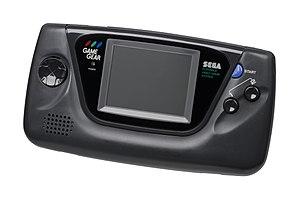
La Saturn ou Sega Saturn est une console de jeux vidéo de cinquième génération commercialisée par Sega. Quatrième console de salon conçue par l'entreprise japonaise, succédant à la Mega Drive, elle sort le 22 novembre 1994 au Japon, le 11 mai 1995 en Amérique du Nord et le 8 juillet 1995 en Europe. La Saturn est dotée d'une architecture intégrant huit processeurs, dont deux microprocesseurs, deux processeurs graphiques et deux dédiés à l'audio. Ses jeux sont édités au format CD-ROM et sa ludothèque se compose de nombreux jeux issus de l'arcade, ainsi que de titres originaux.
Cet article dresse la liste des consoles de jeux vidéo Sega.